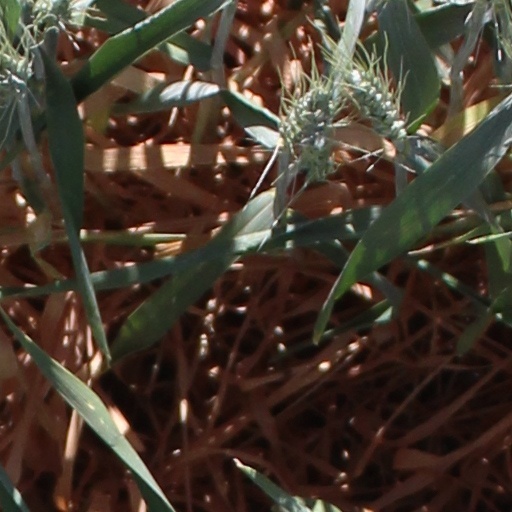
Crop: wheat